Neudeck Palace

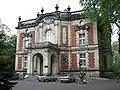
The front of the Kavalierspalast

In 1623, Lazarus I Henckel von Donnersmarck initially received the estate as a pledge from the Silesian High and Princely Court, thus ushering in the long Donnersmarck era. The name Neudeck appears for the first time in this context. On May 26, 1629, his son Lazarus II officially purchased the Neudeck estates from Emperor Ferdinand II and made Neudeck the seat of a Donnersmarck line. From then on, the entire Donnersmarck estate was indivisible hereditary property. The family was elevated to imperial counts in 1651. In 1670, the hereditary lands were divided into the entailed estates of Beuthen (Byton) and Tarnowitz-Neudeck. The first representative of the Protestant Tarnowitz-Neudeck line was Carl Maximilian Count Henckel von Donnersmarck. Between 1670 and 1680, he had the old castle redesigned by an Italian into a prestigious Renaissance residence with an adjoining park. In keeping with the spirit of the times, the castle was "modernized" in Baroque style in the 18th century.